Mimis Plessas

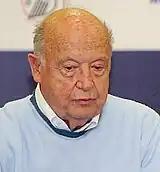
Plessas in 2010

Dimitrios "Mimis" Plessas (12 October 1924 – 5 October 2024) was a Greek musician, composer, conductor and pianist.